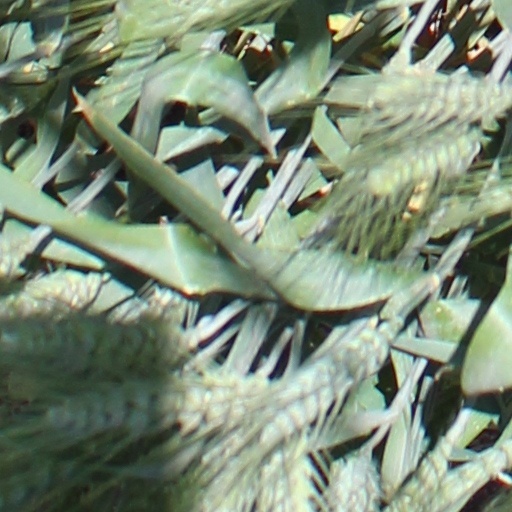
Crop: wheat